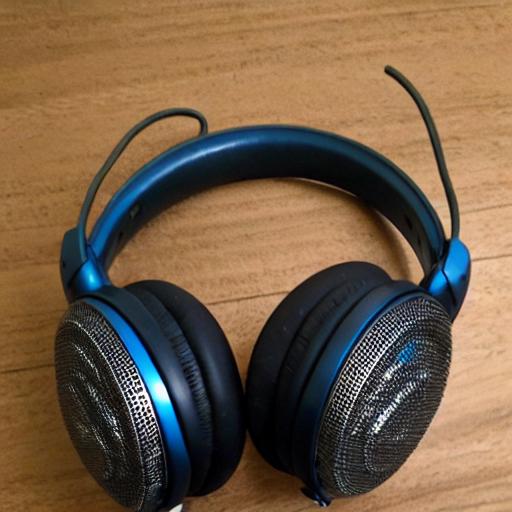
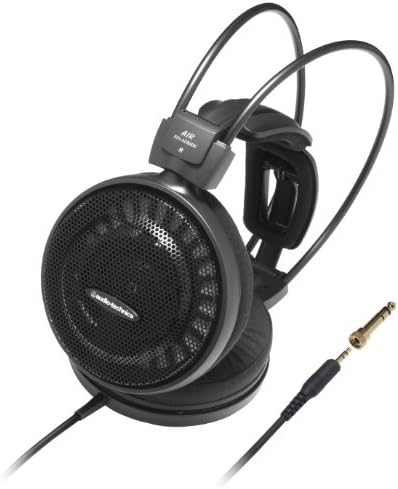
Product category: headphones
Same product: no